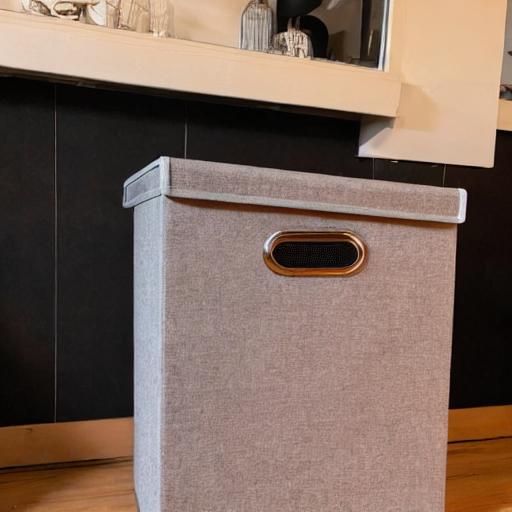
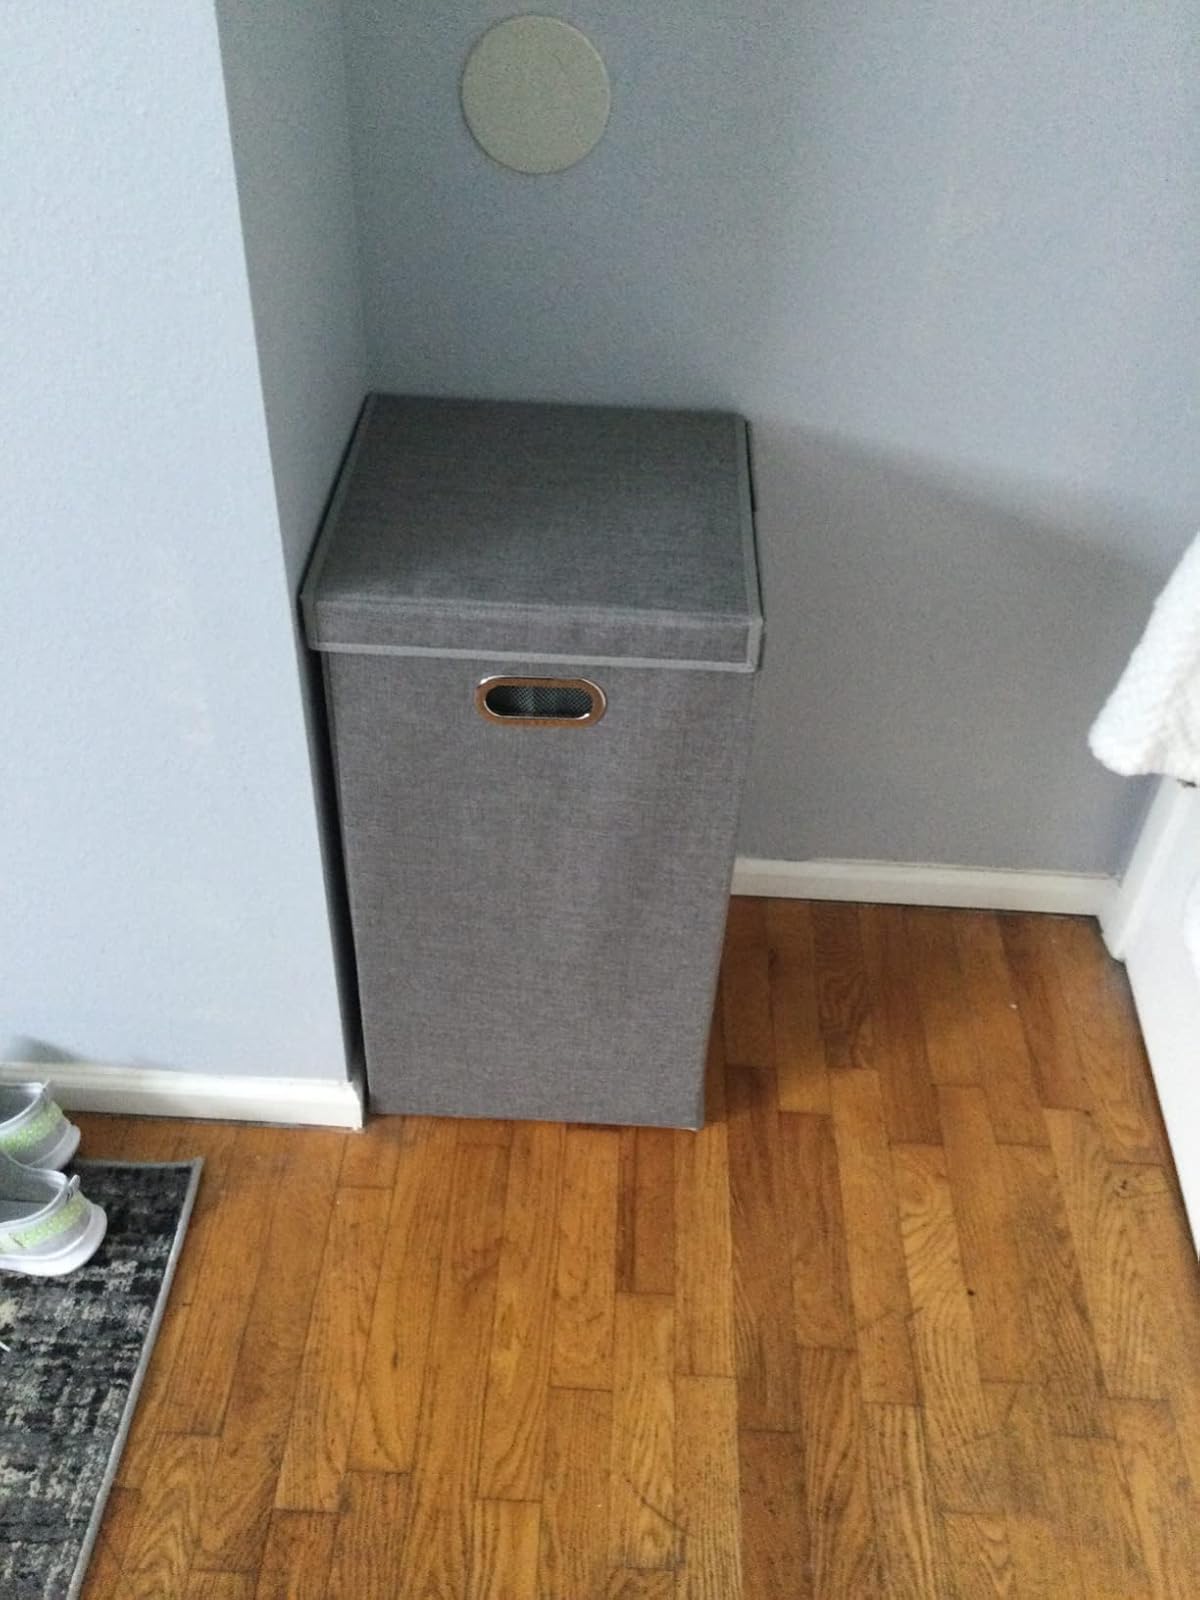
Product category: items_hamper
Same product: no